Zweidlen railway station

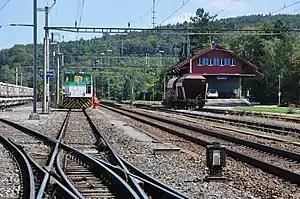
The station in 2011

Zweidlen railway station is a railway station in the Swiss canton of Zurich and municipality of Glattfelden, near the village of Zweidlen. It is located on the Winterthur to Koblenz line, within fare zone 113 of the Zürcher Verkehrsverbund (ZVV).